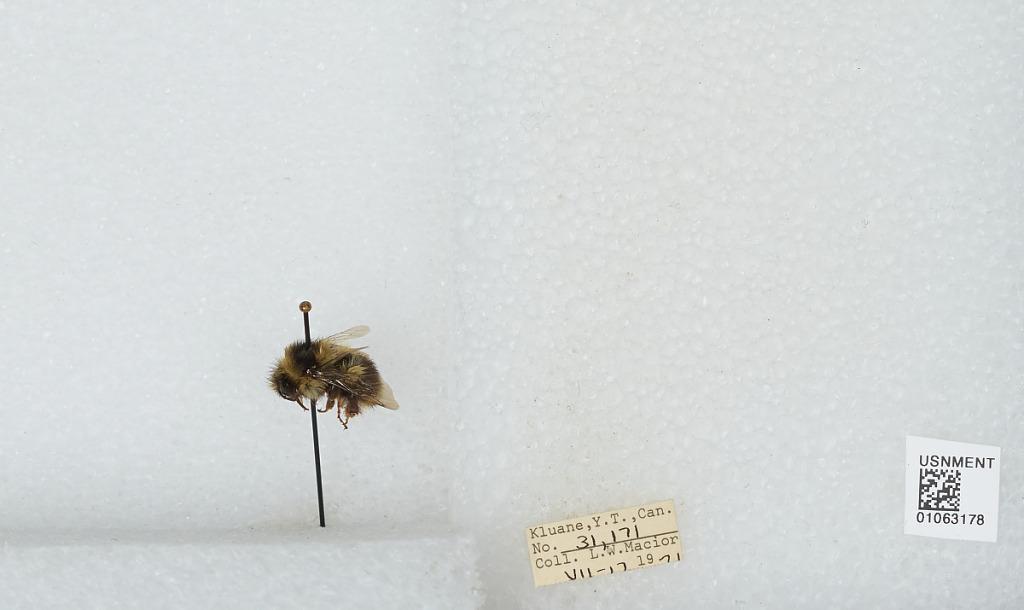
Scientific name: Bombus bifarius nearcticus
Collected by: L. Macior
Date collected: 1971-7-17
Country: Canada
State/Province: Yukon Territory
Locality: Kluane
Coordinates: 60.75, -139.5